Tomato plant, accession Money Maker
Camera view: vertical (180 deg); turntable rotation: 0 degrees
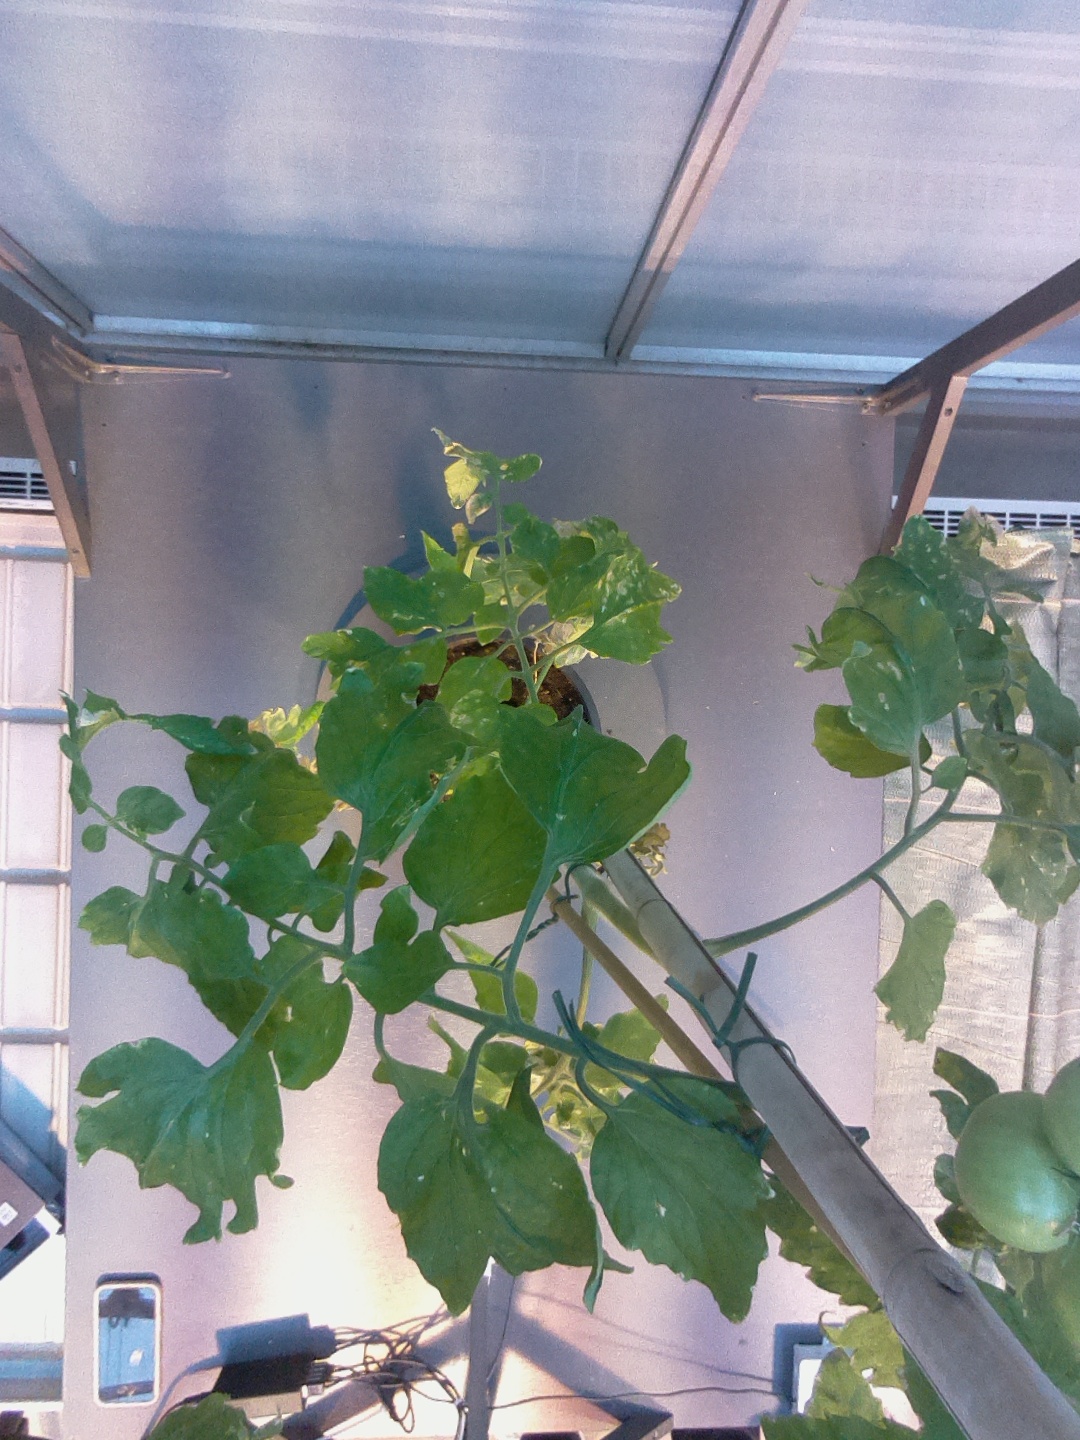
BBCH growth stage 76: 60%-70% of final fruit size